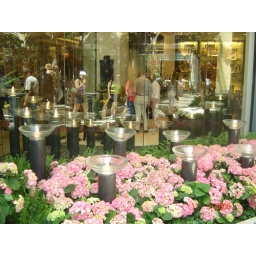
Little fountains in a flower bed inside the Bellagio Hotel.